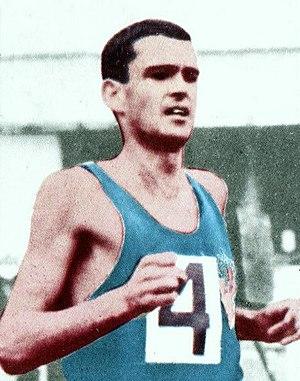
Ronald Clarke, né le 21 février 1937 à Melbourne et mort le 17 juin 2015 à Southport, est un ancien athlète australien, pratiquant le fond et demi-fond. Il devient en 2004 maire de Gold Coast.